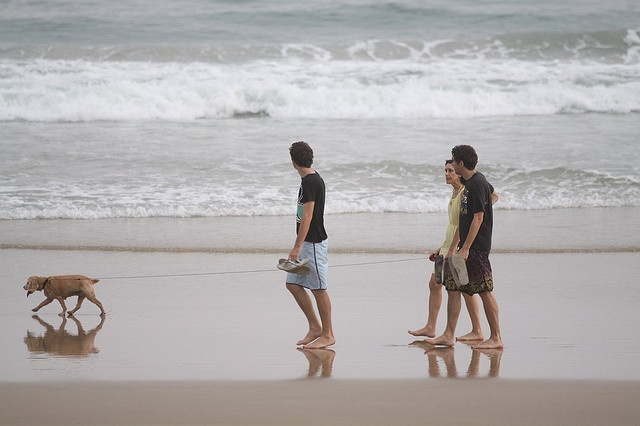
A group of young people walking along  a beach with a dog.
A group of people walking a dog along the beach
Three people walking along the beach with a dog.
Man with a dog and a couple walk along the beach.
A group of people walking a dog on a beach.